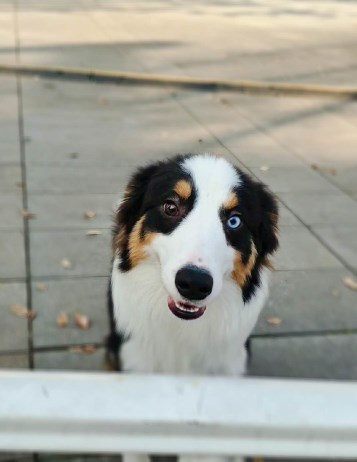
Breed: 2594-n000109-Border_collie